Towner Eastbourne

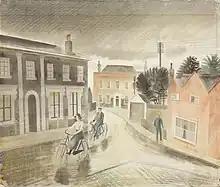
"Village Street" by Eric Ravilious (1936) is in the gallery's collection

For 72 years, the Gallery was located within a Manor House on the High Street in the Old Town area. The Manor House, located within its own Manor Gardens, dated to the 18th century, but was taken over in the 1920s for public use as a public gallery and local museum, following Towner's bequest.